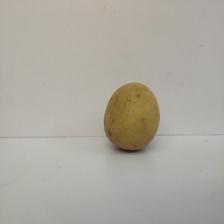
Size: Large